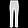
Label: Trouser